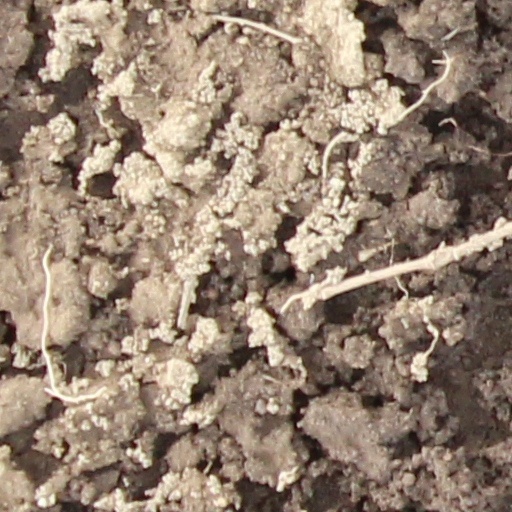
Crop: wheat